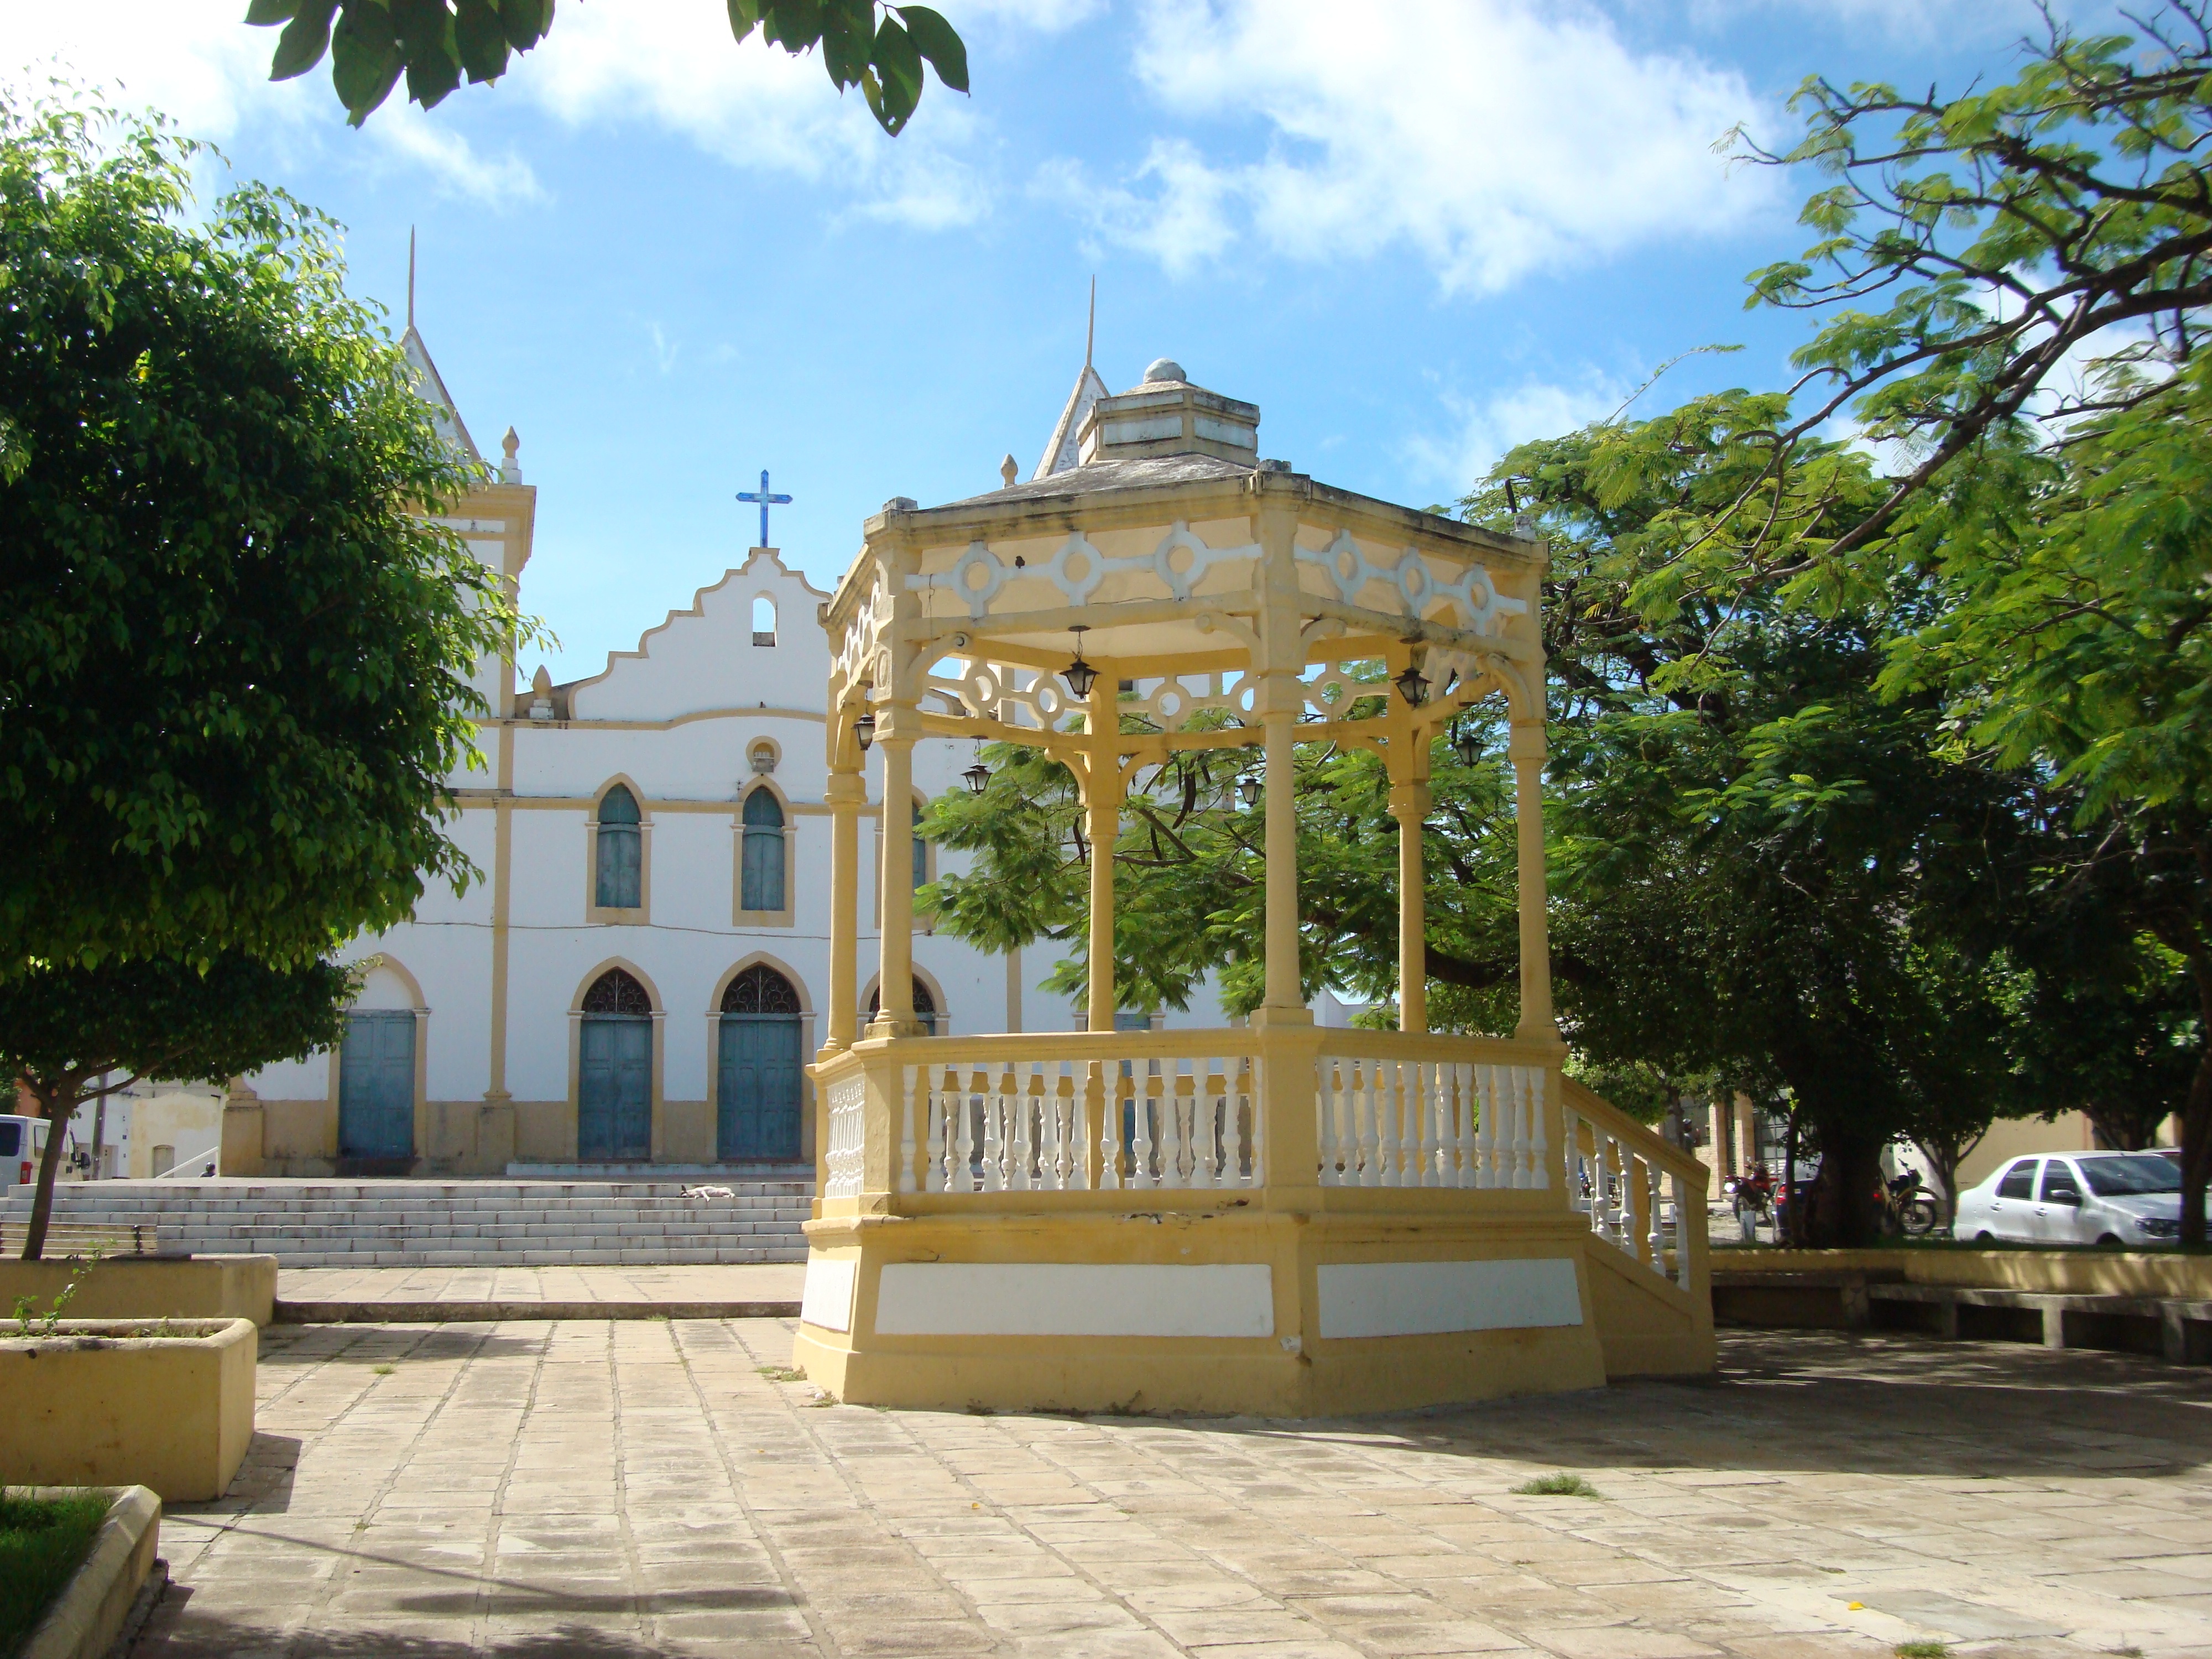
mansion, palace, plaza, gazebo, courtyard, pavilion, center, estate, outdoor structure, cajazeiras pb